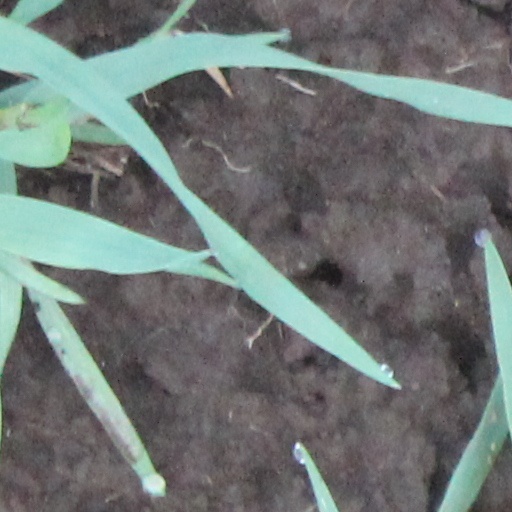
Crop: wheat